Saint-Roch, Quebec City

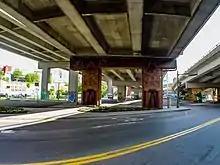
Below the highway overpass in 2004.

Saint-Roch was first settled in 1620 by the Recollects, who built a small church dedicated to Saint Roch. Today the Église Saint-Roch is the largest in Quebec City. Later, a few houses were built near what is now the Gare du Palais. In the first half of the 19th century, Saint-Roch was a shipbuilding site. Later, the district saw the development of retail and manufacturing activity. From the mid-19th century to the 1960s, rue Saint-Joseph was the main commercial street in Quebec City. Part of the street was covered with a roof of concrete and plexiglass in 1974. The decision to progressively demolish the roof (and thus the mall) was taken in the 1990s, and the destruction was completed in 2007.